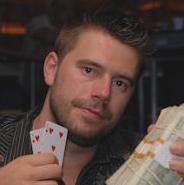
Age: 25